Bichon

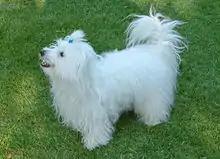
Coton de Tulear

The Bolognese, also known as the Bichon Bolognese, Bolognese toy dog, Bologneser, Gutschen Hundle or Schoshundle, takes its name from the northern Italian city of Bologna. It is usually claimed the breed descends from the Maltese. It is believed examples of the breed were kept by the Medici family, who gave these dogs as gifts to garner favour. it is said that Louis XIV of France, Philip II of Spain and Catherine the Great of Russia, among other European rulers, all kept some.